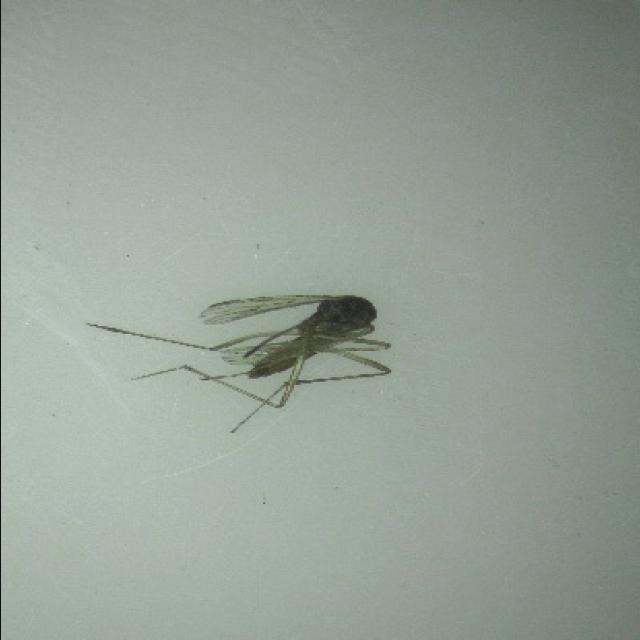
Species: aedes_vexans